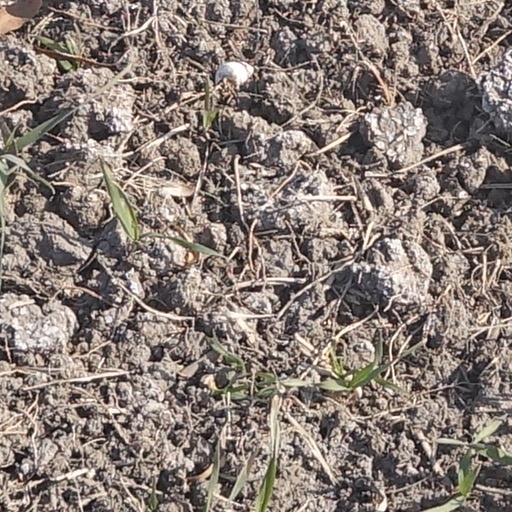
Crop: wheat